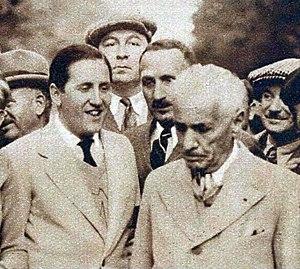
Jacques Goddet (G.) et Henri Desgrange (D.) en juillet 1933.
Le Tour de France est une compétition cycliste par étapes masculine qui traverse la France avec des incursions occasionnelles dans les pays voisins. Sa première édition a lieu en 1903 pour augmenter les ventes du journal L'Auto, organisée par Henri Desgrange et Géo Lefèvre. Depuis, la course a lieu chaque année, excepté lors des deux guerres mondiales. Souvent appelé « le Tour » tout court, ou « la Grande Boucle », il gagne en importance et en popularité au fil des éditions, sa durée est allongée et sa portée s'étend dans le monde entier. La participation s'élargit, on passe d'un peloton principalement français les premières années, à des éditions comptant jusqu'à 40 nationalités. Il est actuellement organisé par ASO.